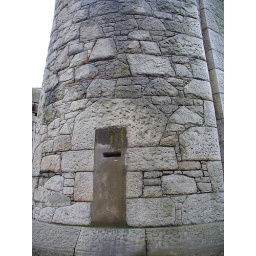
old letter box cut in sandstone in Liverpool`s Collingwood Dock wall, entrance.. the old dock gate policemen sat behind thesesmall towers